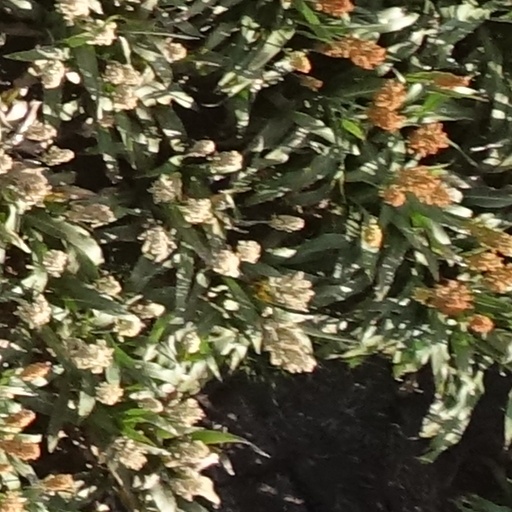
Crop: sorghum